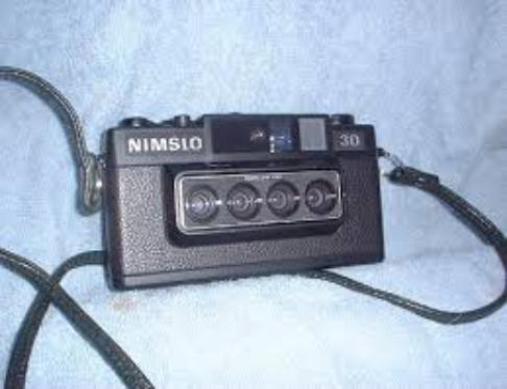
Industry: Electronic